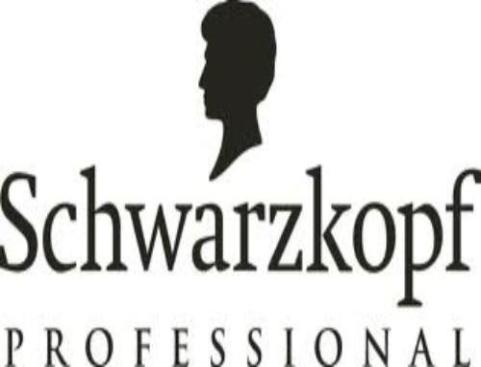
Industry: Necessities